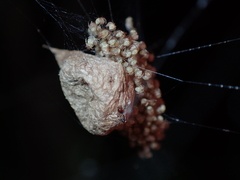
Species: Parasteatoda_tepidariorum